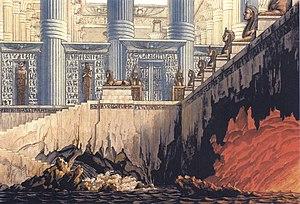
Isis est une reine mythique et une déesse funéraire de l'Égypte antique. Le plus souvent, elle est représentée comme une jeune femme coiffée d'un trône ou, à la ressemblance d'Hathor, d'une perruque surmontée par un disque solaire inséré entre deux cornes de vache.